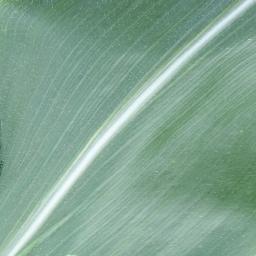
Label: Corn___healthy